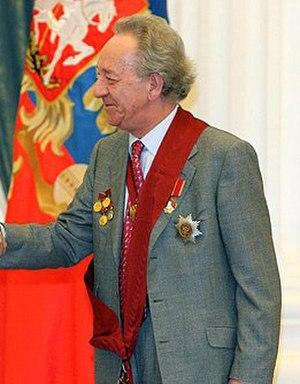
Iouri Khatouïevitch Temirkanov, né le 10 décembre 1938 à Naltchik dans la République socialiste soviétique autonome kabardino-balkare, est un chef d'orchestre russe d'origine tcherkesse.
16 janvier : la Sonate pour deux pianos et percussion de Béla Bartók, créée à Bâle par le compositeur lui-même, sa femme, la pianiste Ditta Pásztory, et les percussionnistes Fritz Schiesser et Philipp Rühlig..